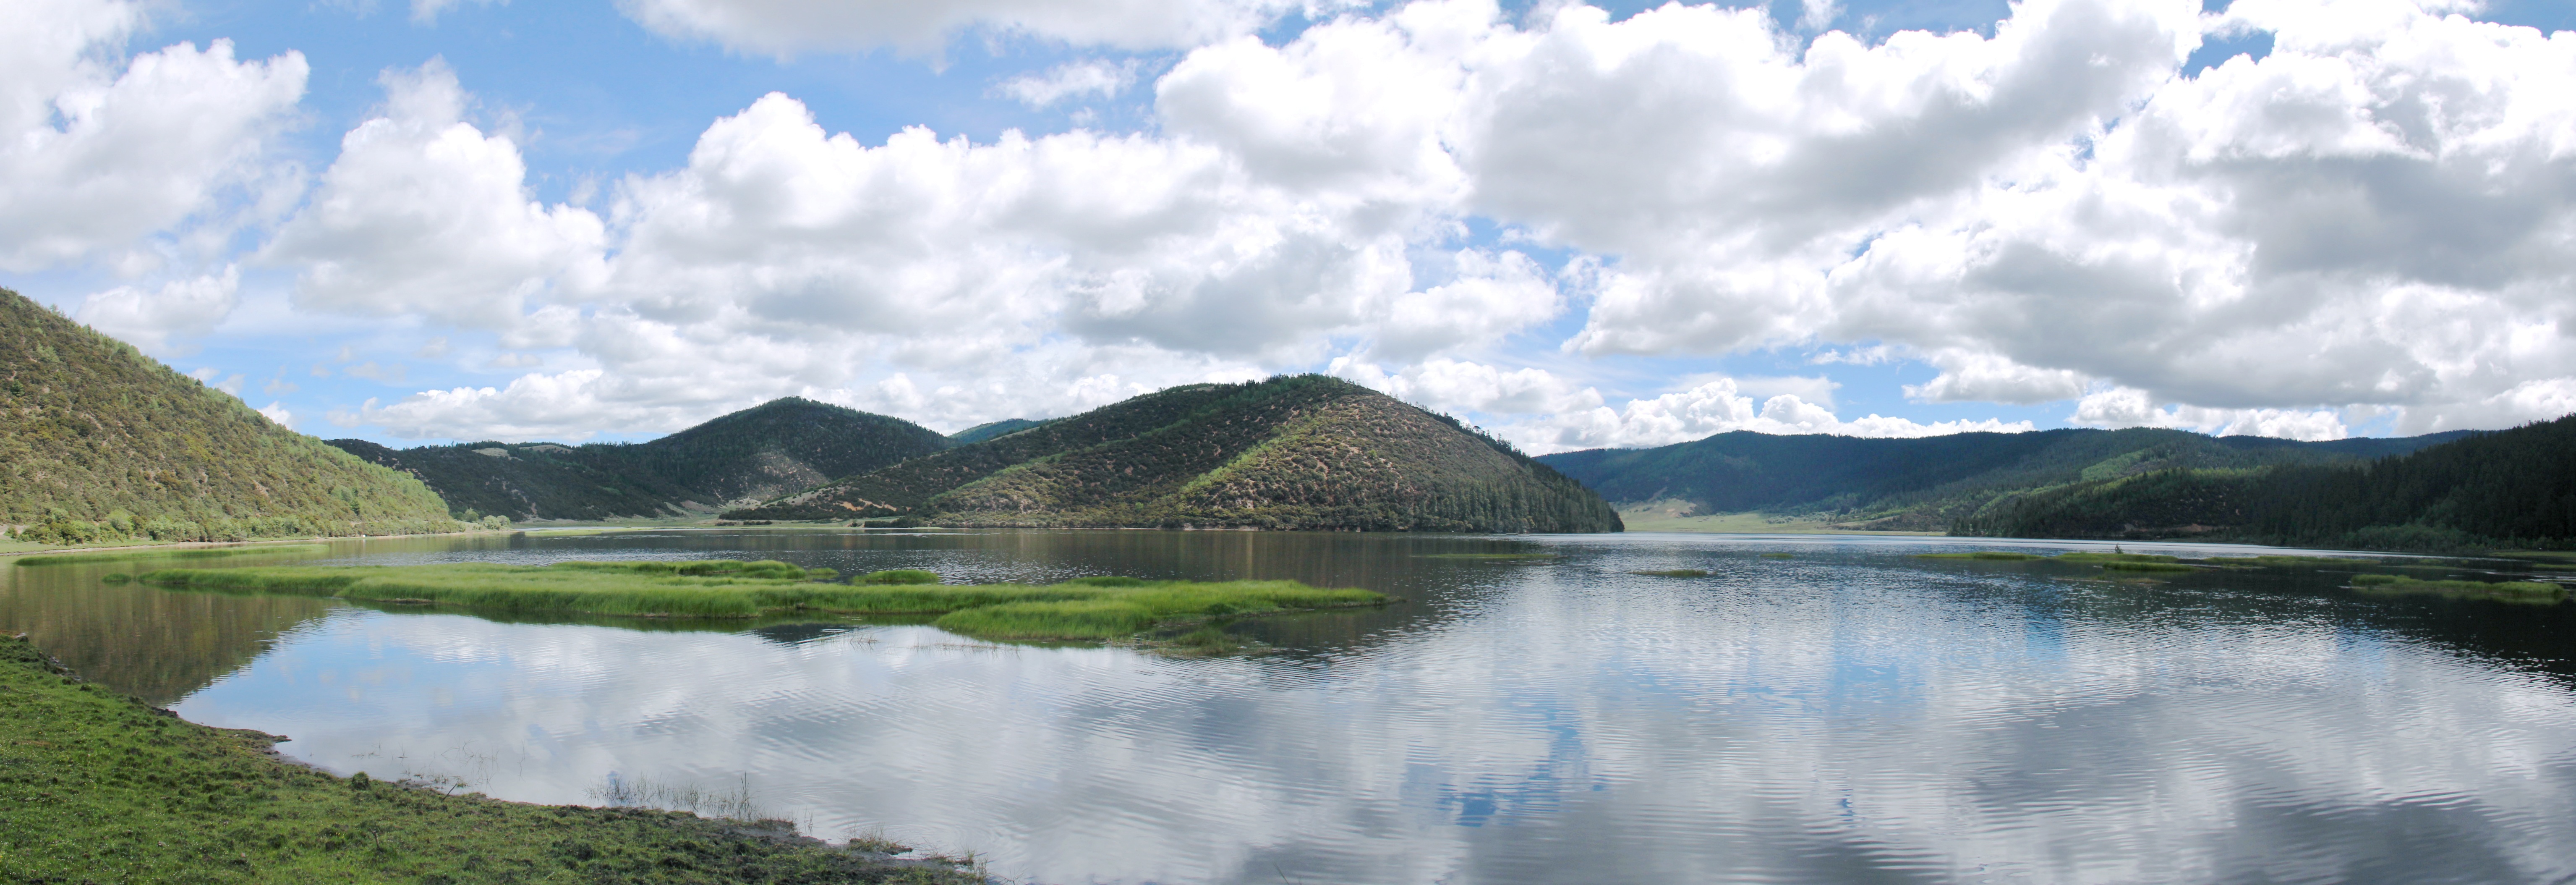
landscape, mountain, lake, valley, mountain range, reflection, fjord, reservoir, highland, body of water, alps, plateau, fell, loch, erhai lake, dali, the scenery, tarn, glacial landform